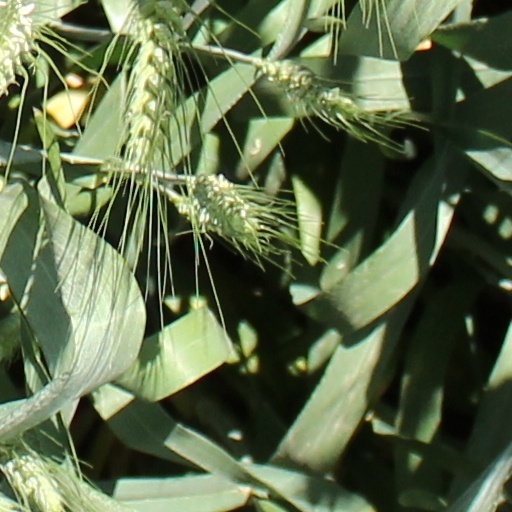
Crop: wheat